Chine people

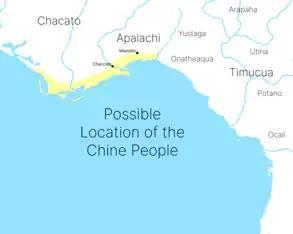
A Map of the Location of the Chine Peoples.

The Chine may have migrated into Apalachee Province in the early 1670s. All of the peoples living beyond Apalachee Province in the 17th century, except for the Chiscas, spoke the same or a closely related language, as did the Chatot, but the Spanish viewed the Chatot and Chine peoples as separate bands. All of those people (Amacano, Chatot, Chine, Pacara, and Pensacola) were likely descended from people of the Fort Walton and, possibly, the Lamar cultures.